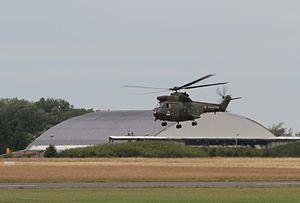
SA330 Puma devant l'un des hangars du 3e RHC à Etain-Rouvres
Le 3ᵉ régiment d'hélicoptères de combat de l'ALAT a été créé le 1ᵉʳ août 1977. Sa devise est « Semper ad alta », Toujours plus haut.